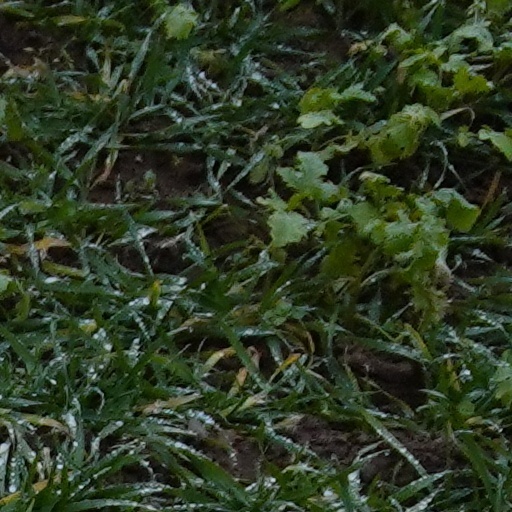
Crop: wheat